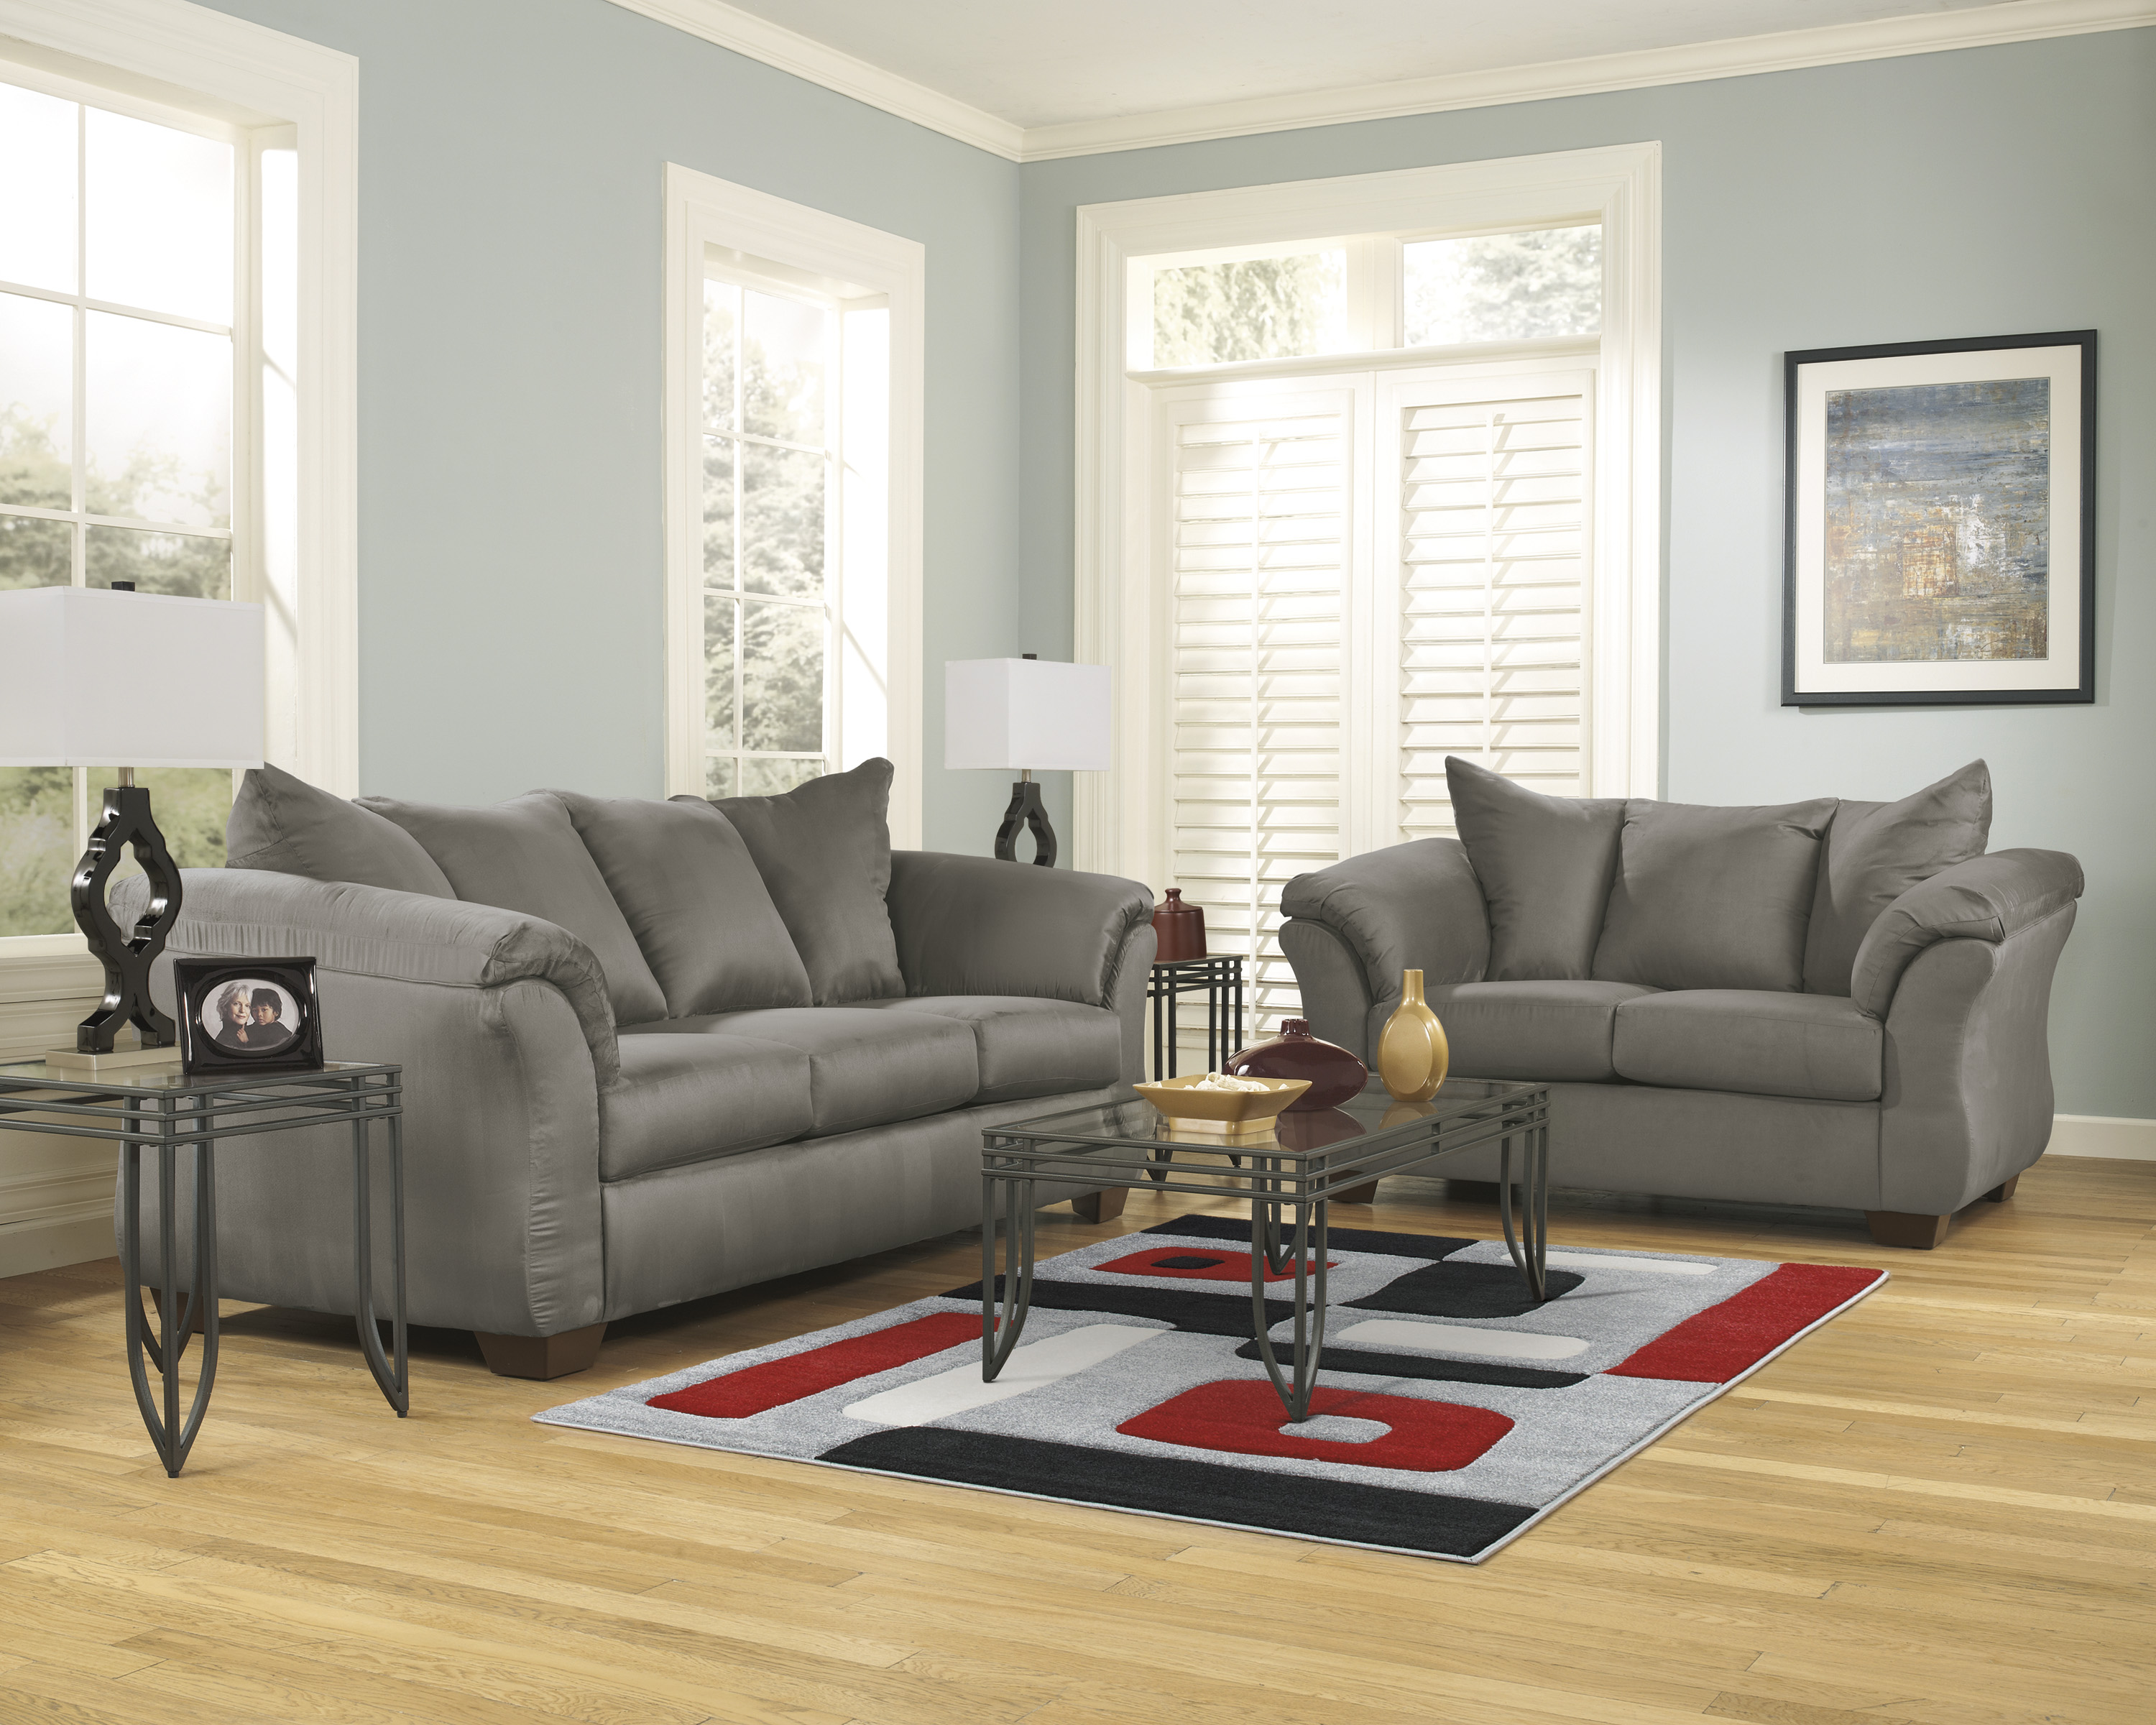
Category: sofa